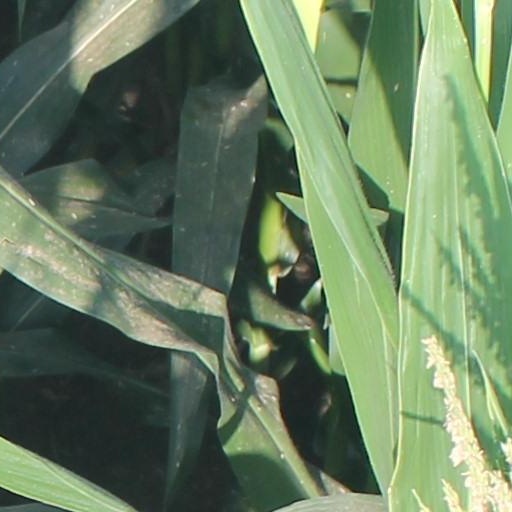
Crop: maize; corn